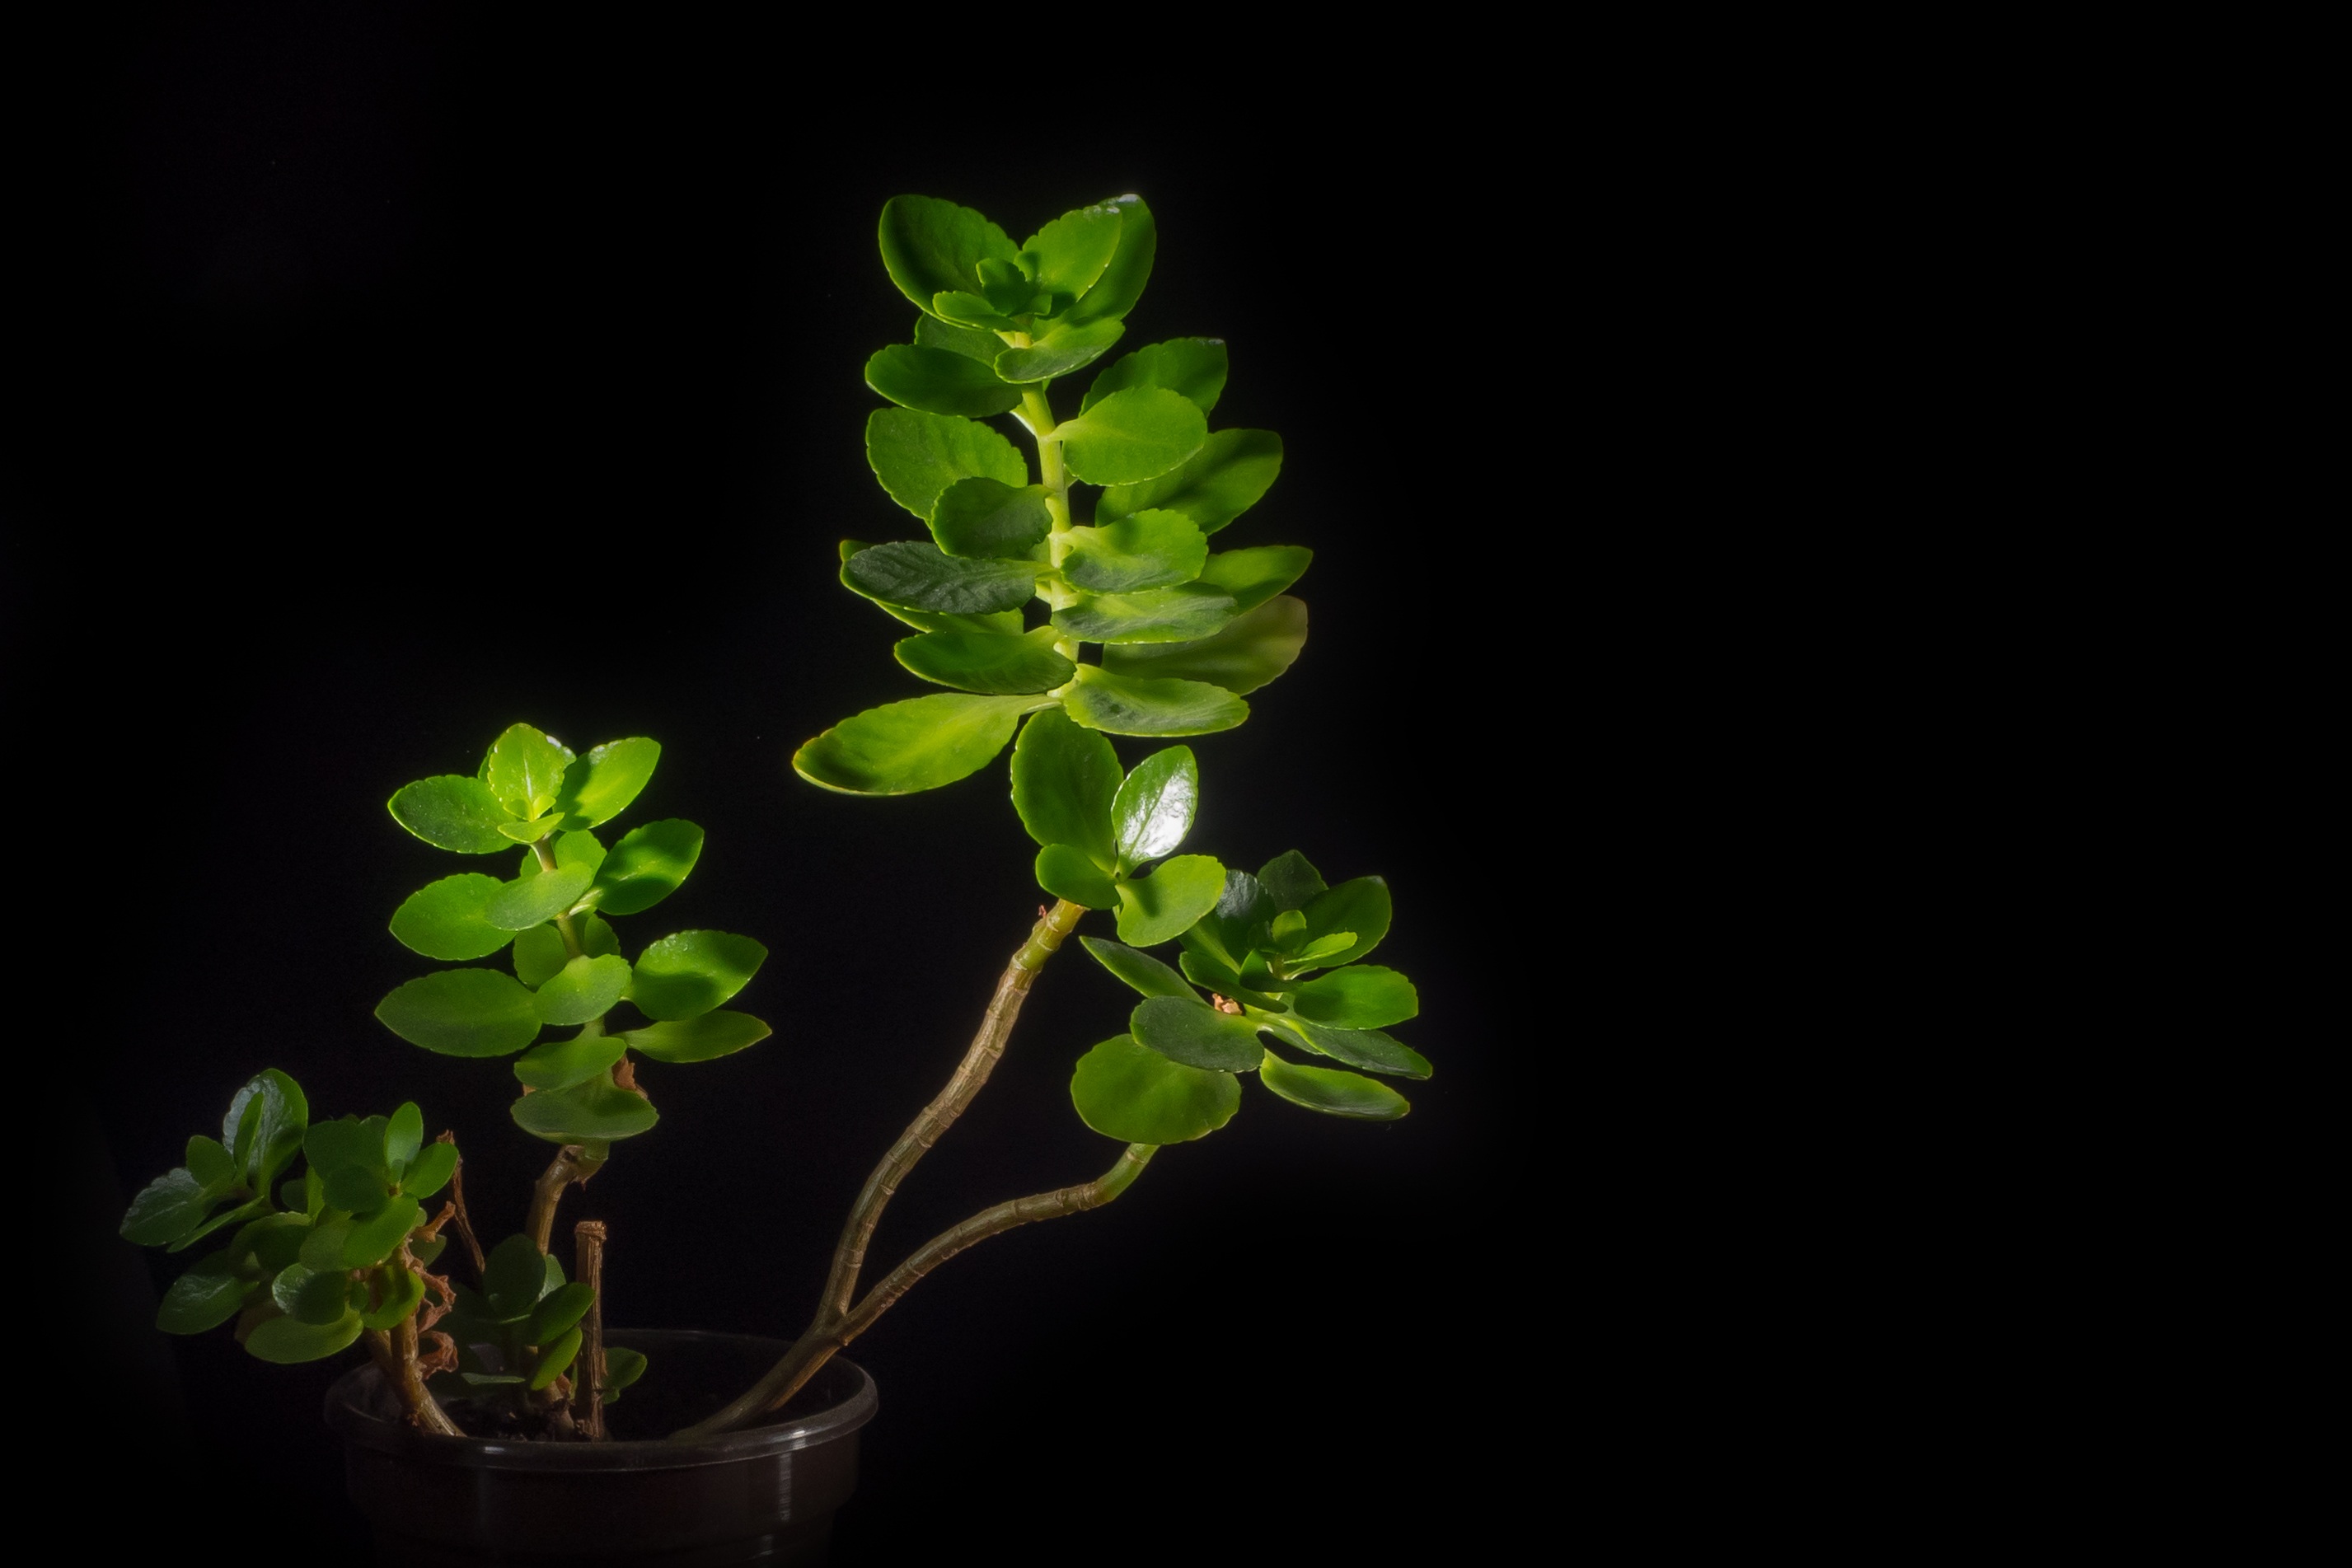
nature, light, plant, leaf, flower, spring, green, produce, studio, black, lighting, flora, orchid, shrub, lilies, flowering plant, land plant, light setup